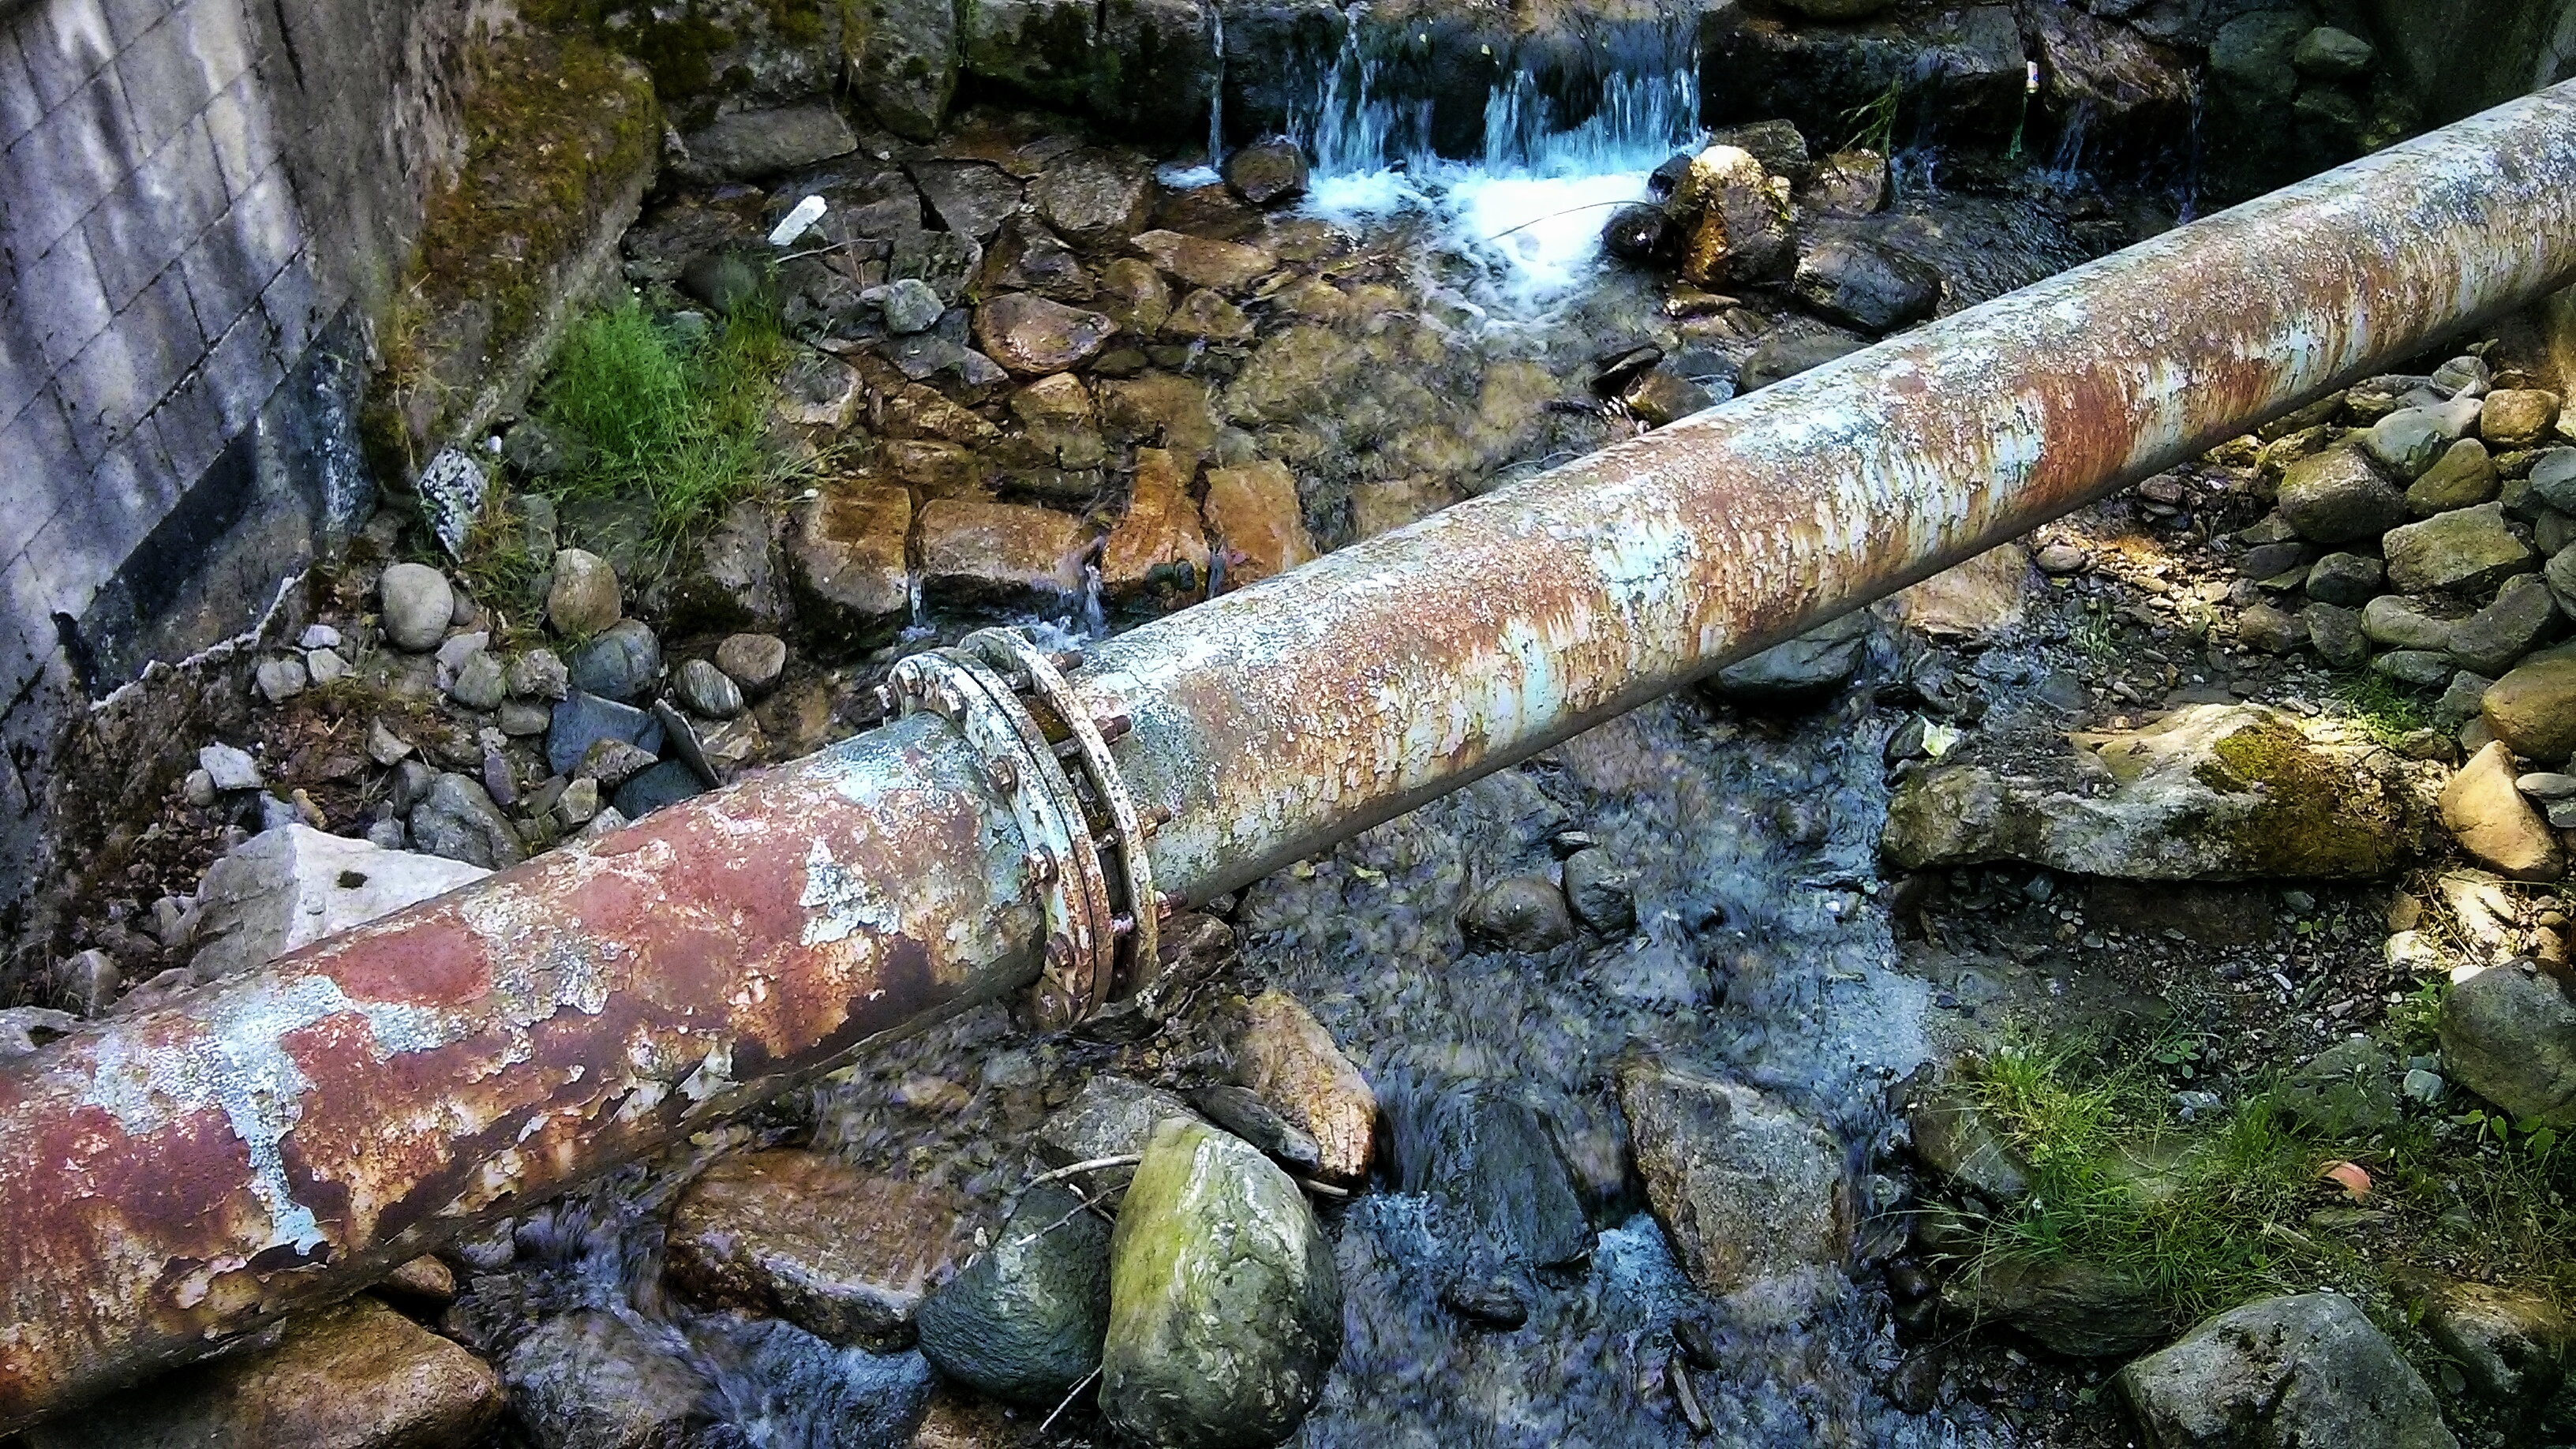
water, forest, rock, stream